Lin Jong

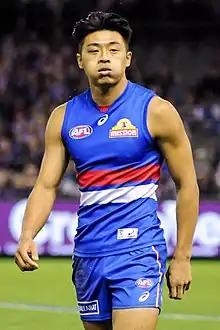
Lin playing for the Western Bulldogs in April 2018

Lin Jong (born 4 June 1993) is a former Australian rules footballer who played for the Western Bulldogs in the Australian Football League (AFL). He was recruited by the club in the 2012 Rookie Draft, with pick 9. He was the first Australian of East Timorese and Taiwanese descent to play in the AFL.